Wendy Barrie

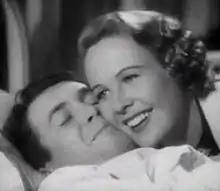
With James Stewart in "Speed" (1936)

In 1932, Barrie made her screen debut in the film "Threads", which was based upon a play. She went on to make a number of motion pictures for London Films under the Korda brothers, Alexander and Zoltan, the best known of which is 1933's "The Private Life of Henry VIII", in which she portrayed Jane Seymour.